Ministry of Internal Affairs (Belarus)

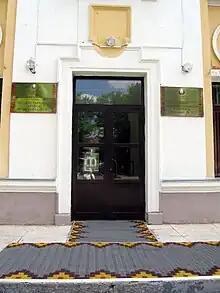
Minsk City Cadet College No. 1

Its law enforcement central agency, the Militsiya, is considered to be the main policing and law enforcement agency in Belarus, consisting of services such as: